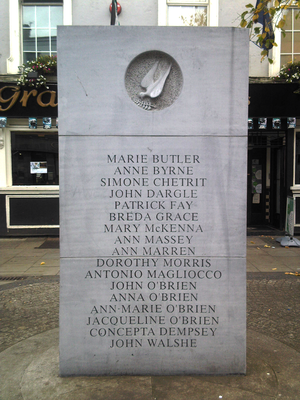
Les attentats de Dublin et Monaghan ont lieu le 17 mai 1974 à Dublin et Monaghan en Irlande, au troisième jour de la grève loyaliste de l'Ulster Workers' Council en Irlande du Nord. Quatre voitures piégées explosent à 17 h 30 et 18 h, faisant 33 morts et 258 blessés. C'est l'attentat le plus meurtrier du conflit nord-irlandais.